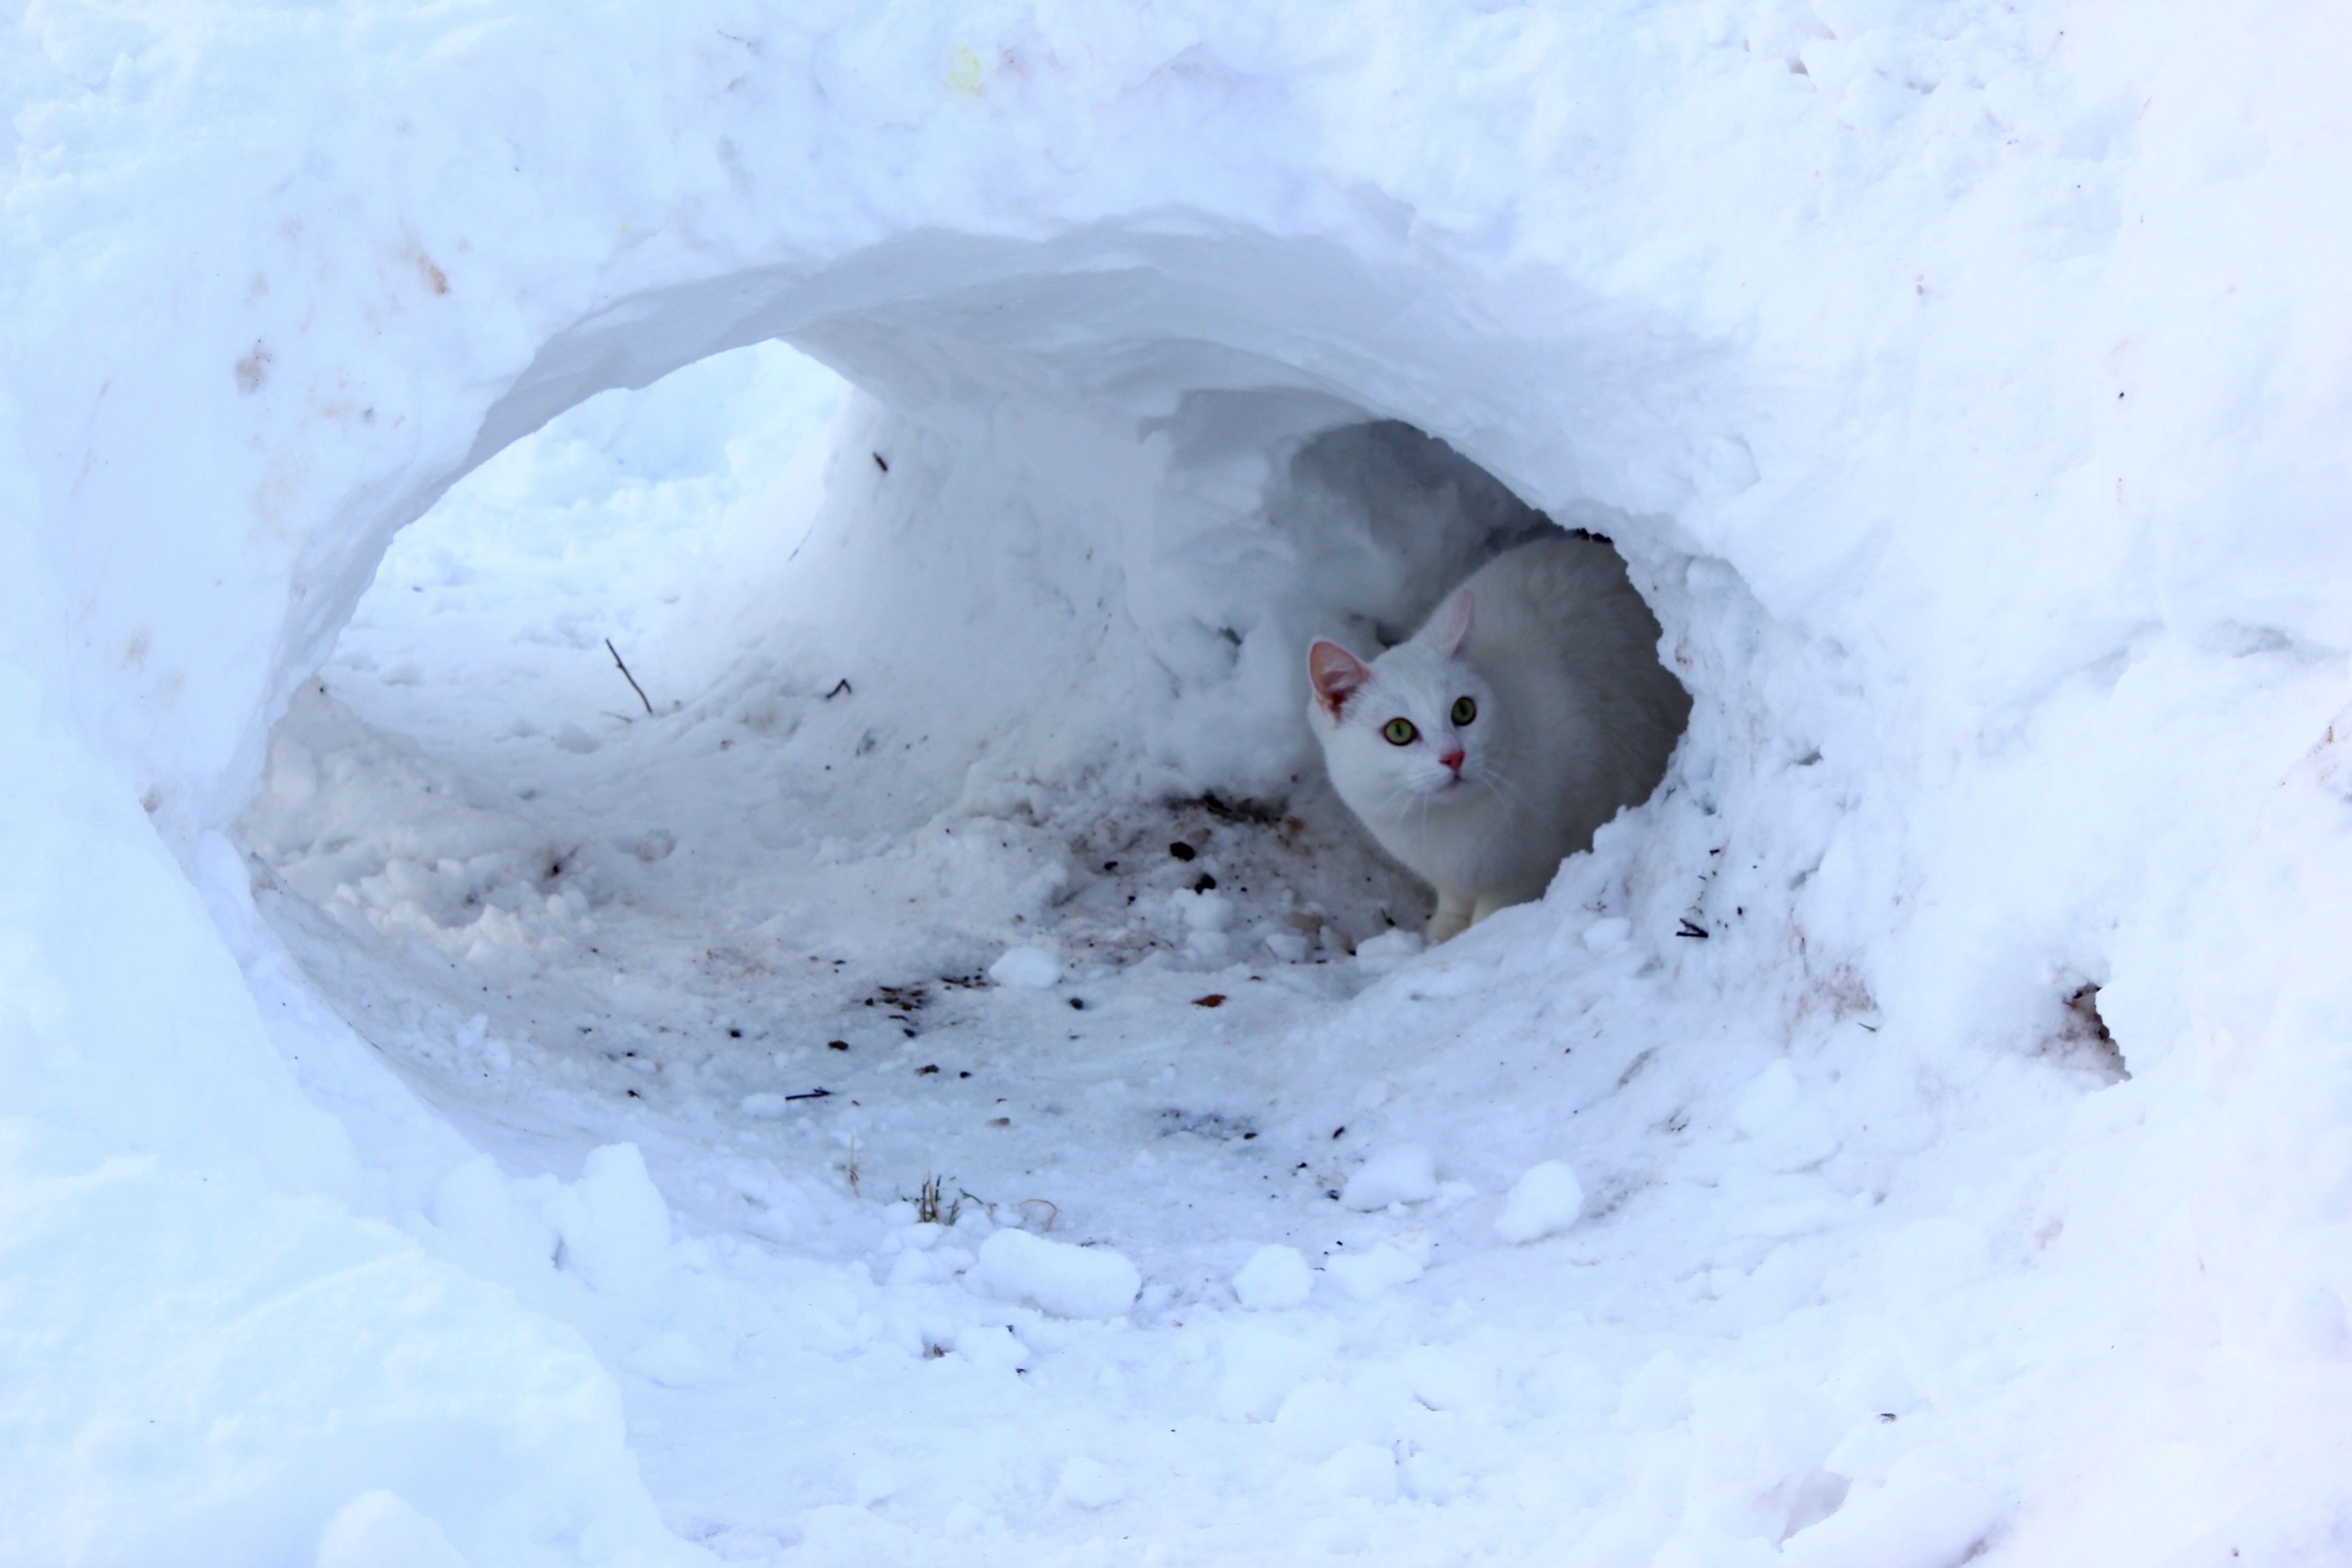
snow, winter, white, ice, pet, cat, weather, blue, season, snowman, blizzard, freezing, finnish, cavity, winter storm, tucked away